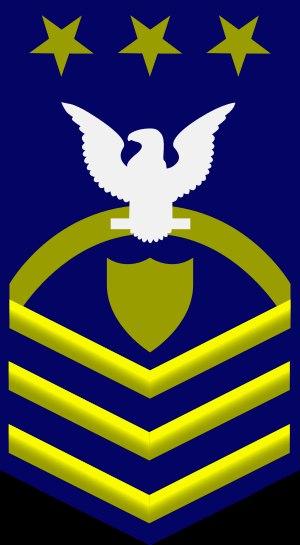
Le grade de Master Chief Petty Officer of the Coast Guard est un grade unique de l'United States Coast Guard qui se range parmi ceux des officiers mariniers.